Raya cattle

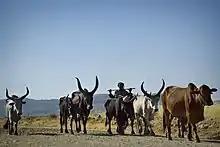
A group of Raya cattle near Mekelle, Tigray

Furthermore, the diverse agro-ecology led to diverse farming systems which, in turn, made Ethiopia a centre of secondary diversification for livestock :